Thomas Wright (geologist)

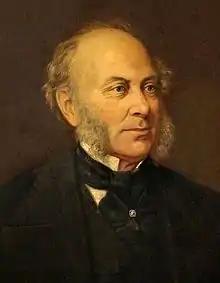
Thomas Wright

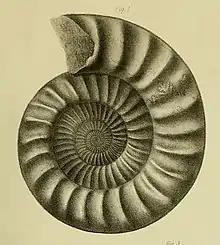
A Jurassic fossil ammonite, Arietites bucklandi, from Wright's monograph on Lias Ammonites

Dr Thomas Wright FRS FRSE FGS (9 November 180917 November 1884) was a Scottish surgeon and palaeontologist.